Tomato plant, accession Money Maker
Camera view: horizontal (90 deg, fisheye); turntable rotation: 120 degrees
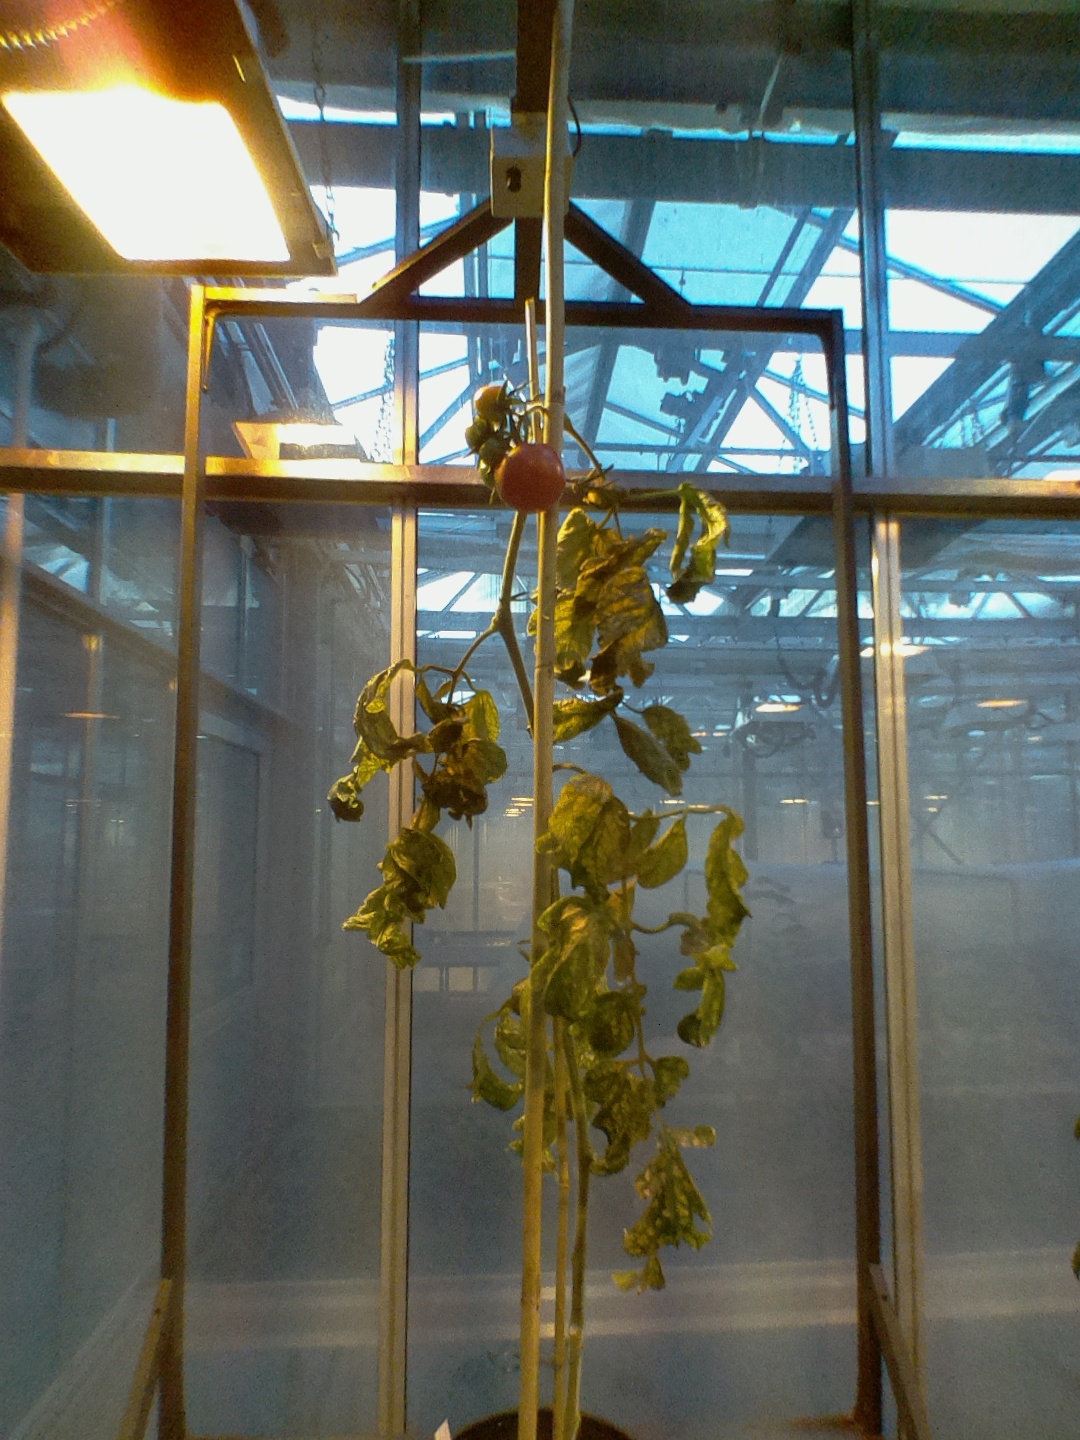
BBCH growth stage 82: 20%-30% of fruits show typical fully ripe color